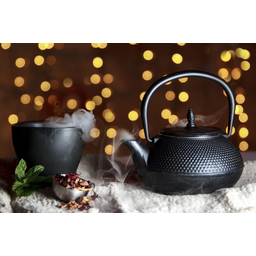
Label: trash